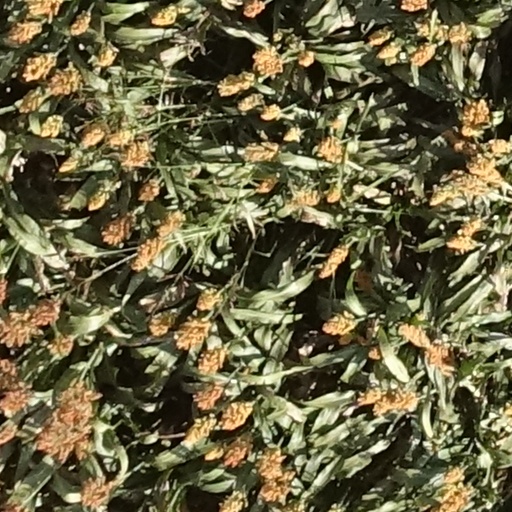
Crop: sorghum